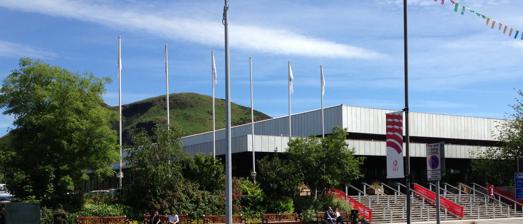
Building: Royal Commonwealth Pool
Country: United Kingdom
Year built: 1970
Royal Commonwealth Pool Royal Commonwealth Pool West side Royal Commonwealth Pool The pool's situation within Edinburgh / Scotland Show map of Edinburgh city centre Royal Commonwealth Pool Royal Commonwealth Pool (Scotland) Show map of Scotland Alternative names Commonwealth Pool, the RCP, or the Commie General information Architectural style Modernism Location Edinburgh , Scotland Coordinates 55°56′21″N 3°10′22″W / 55.939202°N 3.172731°W / 55.939202; -3.172731 Completed 1970 Cost $3.84 million Client Corporation of the City of Edinburgh Architects Design and construction Architect(s) John Richards of RMJM Other information Seating capacity 2,000 The Royal Commonwealth Pool is a category-A-listed building in St Leonard's , Edinburgh , Scotland that houses one of Scotland's main swimming pools. It is usually referred to simply as the Commonwealth Pool and known colloquially as the 'Commie'. History The pool was commissioned by the Council under a plan by the then Lord Provost, Sir Herbert Archbold Brechin in 1966 as part of a wider project to bring the Commonwealth Games to Edinburgh. This, with the help of other committee members such as Sir John Inch , came to fruition in October 1969. Construction began in 1967 and was completed in October 1969. The architecture was by Robert Matthew Johnson Marshall with structural input from Ove Arup & Partners . The pool has been used for elite diving events including the 1986 Commonwealth Games hosted by Edinburgh and the 2014 Commonwealth Games and inaugural 2018 European Championships , both hosted in Glasgow. The pool was closed 2009 to 2012 for major internal remodelling. Architectural award nominations In 1993 it was selected by the international conservation organisation DoCoMoMo as one of sixty key Scottish monuments of the post-war period. Swimming gala at the Royal Commonwealth Pool in 2013 It was also nominated in 2002 by the Architecture Heritage Society of Scotland as one of the most significant modern contributions to Scottish heritage. These sentiments were echoed in Prospect 100 best modern Scottish buildings , published in 2005. S&P Architects were the architects and lead consultants for the 2012 refurbishment and were awarded the Scottish Design Award in 2012 for the best reuse of a listed building. Refurbishment In June 2009, the pool was closed to the public to begin refurbishment. The project, led by Frank and Charlie of S&P Architects (now Space&Place Architects) began in August 2009, costing approximately £37 million, and included new 25 metres (82 ft) diving and teaching pools as well as improvements to the changing rooms, café, reception, and the dive gym. It was originally expected to be finished by mid-2011 but did not reopen until March 2012. See also Sports portal DoCoMoMo Key Scottish Monuments List of Commonwealth Games venues List of post-war Category A listed buildings in Scotland Prospect 100 best modern Scottish buildings References